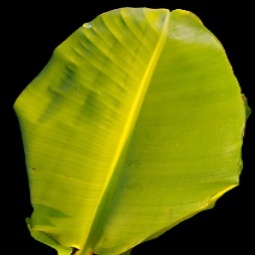
Label: Zinc